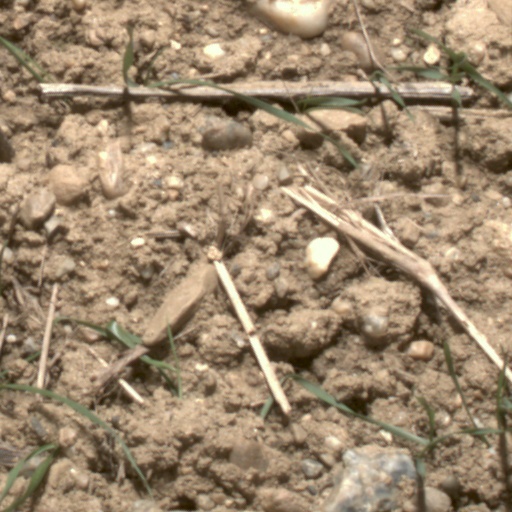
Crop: wheat